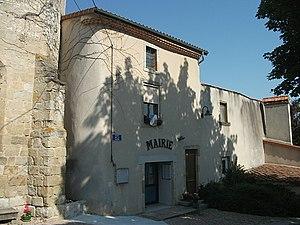
Mairie de Reignat, Puy-de-Dôme, Auvergne-Rhône-Alpes, France. [14706]
Reignat est une commune française située dans le département du Puy-de-Dôme, en région Auvergne-Rhône-Alpes. Elle fait partie de l'aire urbaine de Clermont-Ferrand.